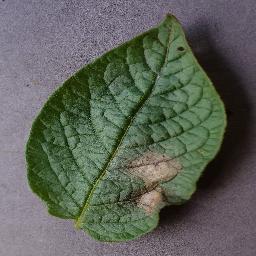
Label: Potato___Late_blight